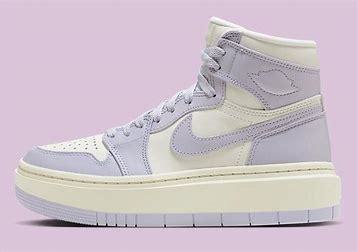
Brand: Jordan
Model: 1 Elevate